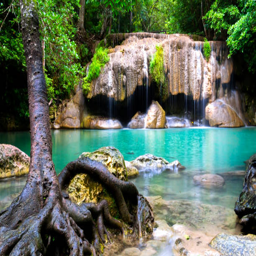
geographical feature category and tree after the rain